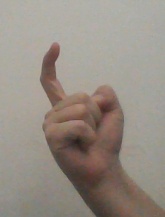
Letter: ra